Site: brandenburg
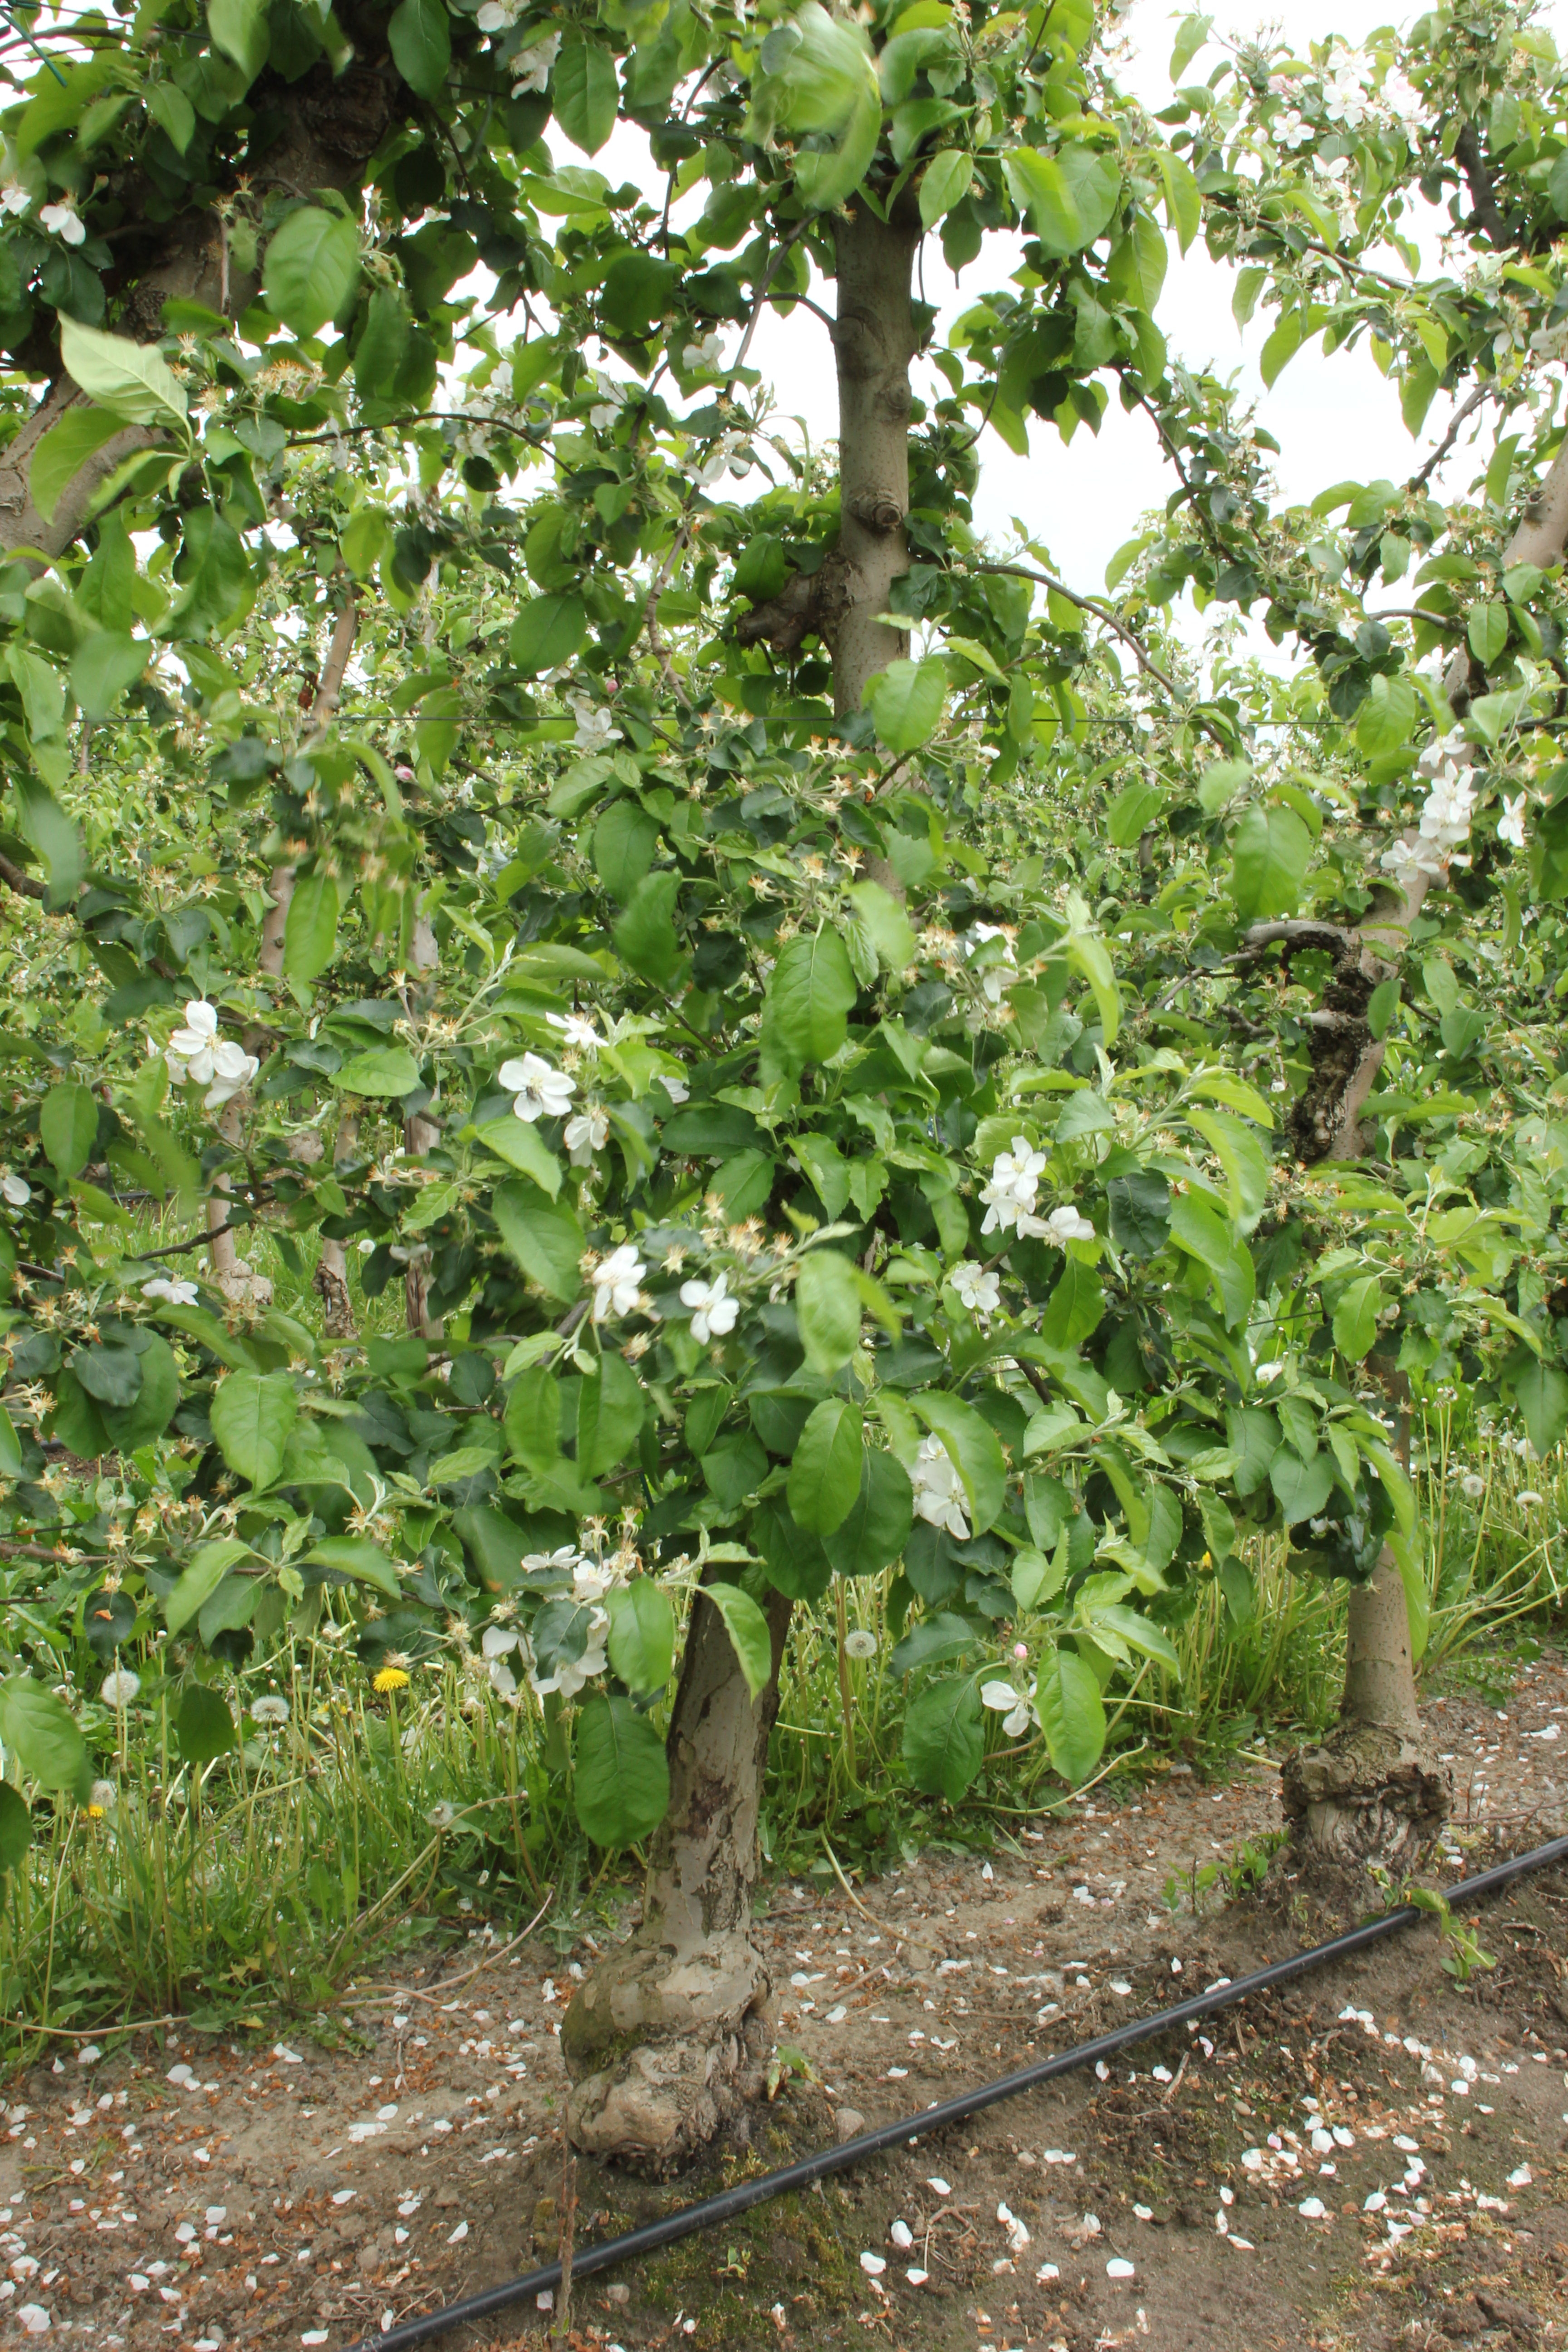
Growth stage (BBCH 67): Flowering